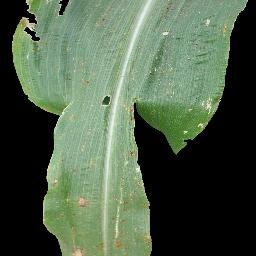
Label: Corn_(Maize)___Common_Rust